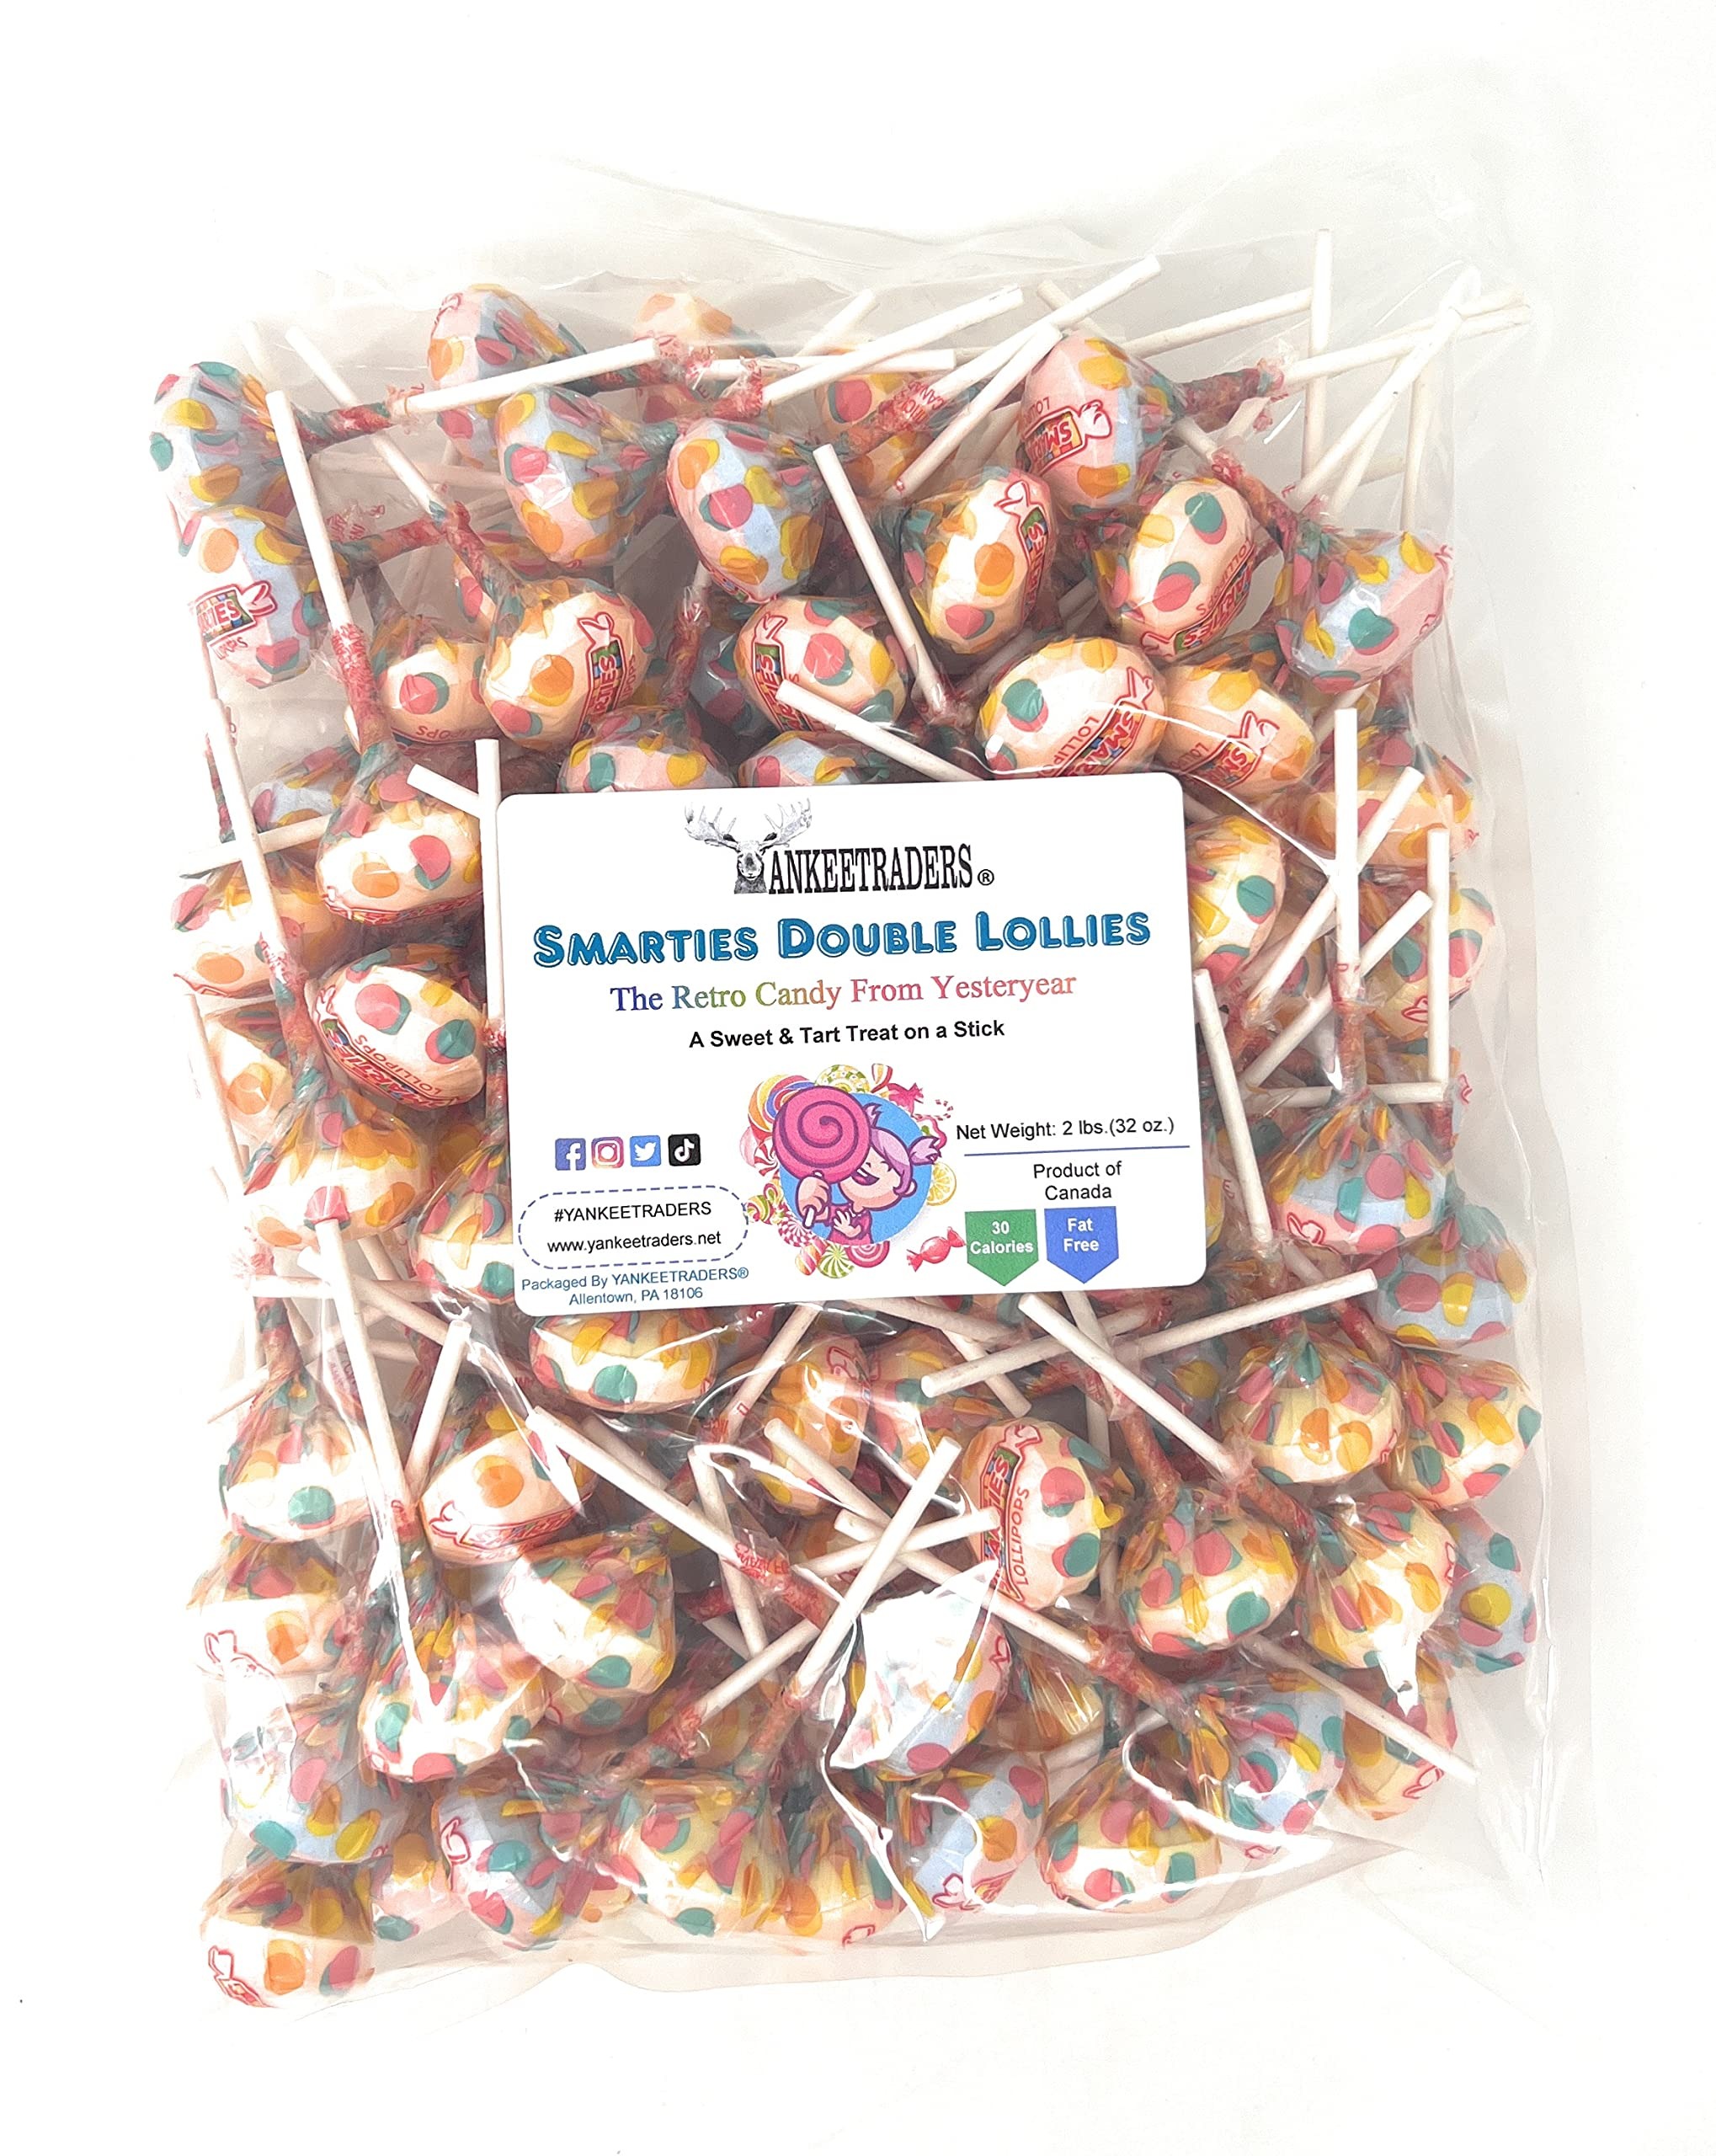
Item Name: Smarties, Double Lollies, Wrapped - 2 Pound Bulk Bag
Bullet Point 1: 2 Lbs individually wrapped Smarties Double Lollies
Bullet Point 2: Sweet and tart flavors
Bullet Point 3: The perfect treat for goodie bags, parties, and on the go
Product Description: Smarties Double Lollies are a classic childhood treat. Enjoy the sweet and tart flavors; these tasty pops are a great treat.
Value: 32.0
Unit: Ounce

Price: 24.95